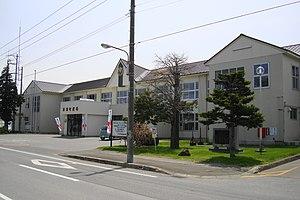
Tsubetsu est un bourg du district d'Abashiri, situé dans la sous-préfecture d'Okhotsk, sur l'île d'Hokkaidō, au Japon.